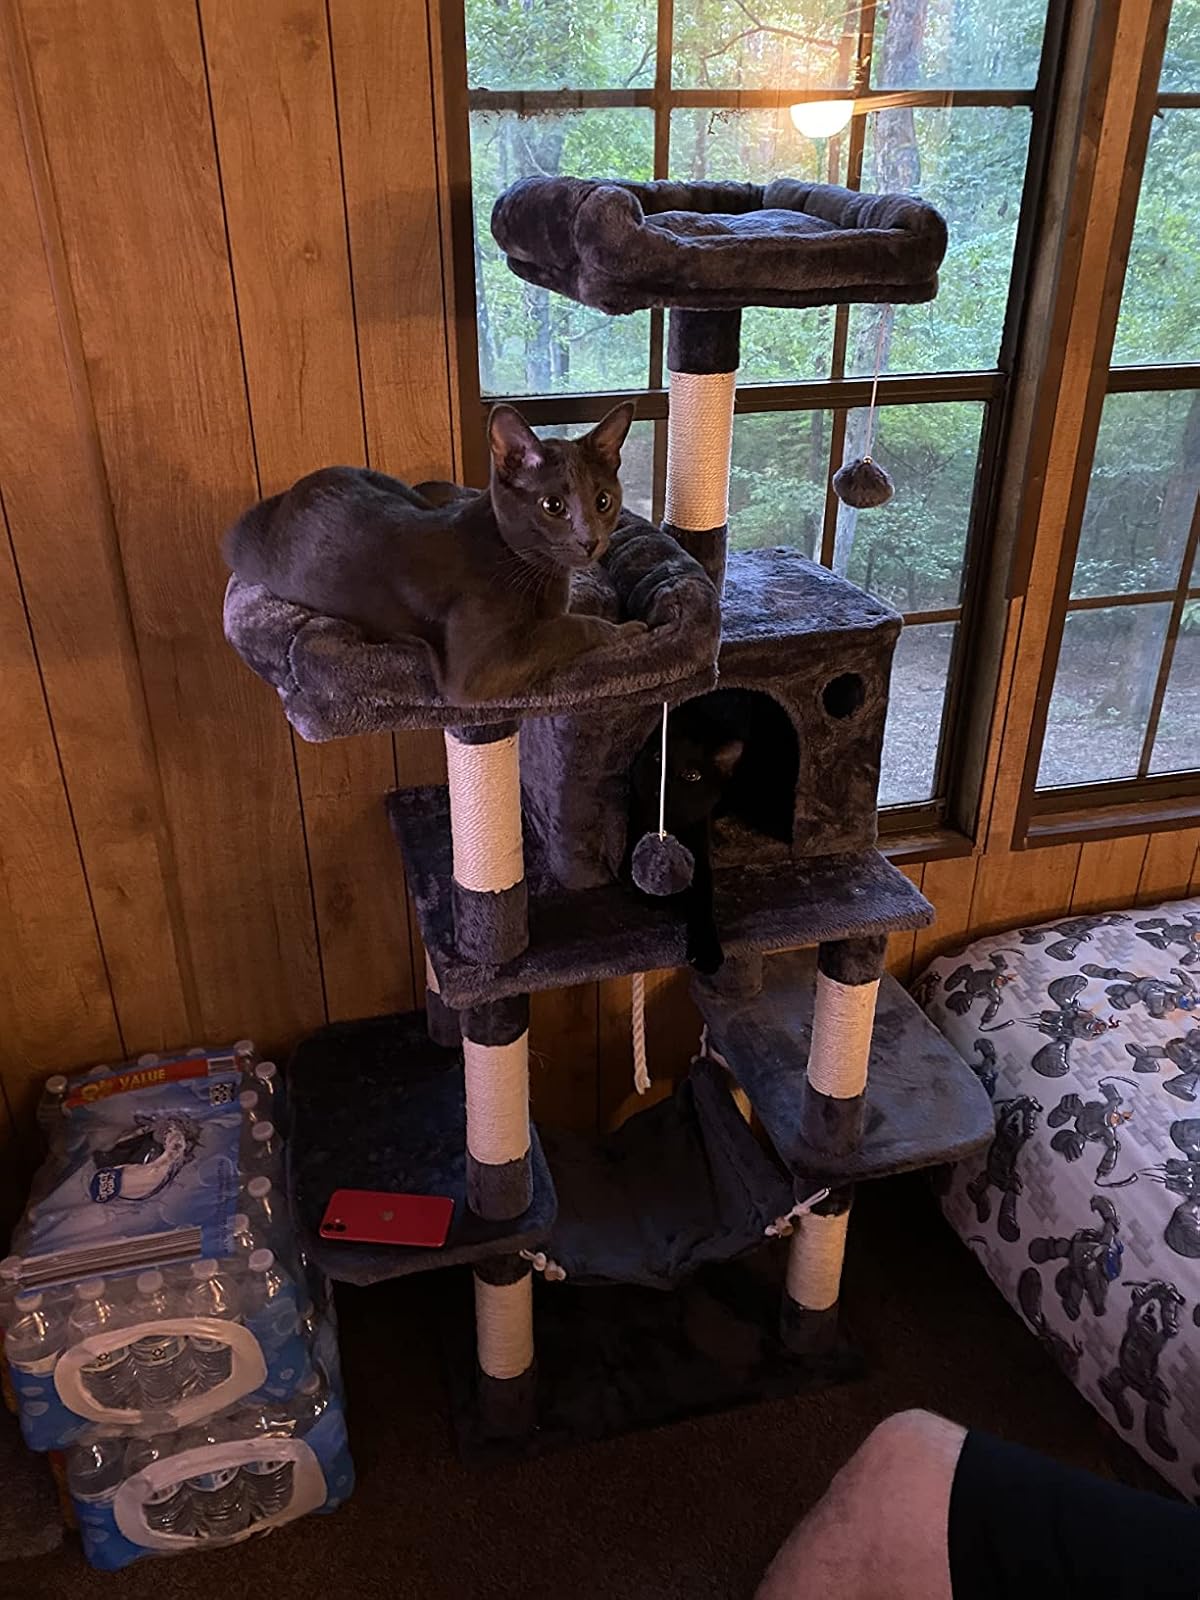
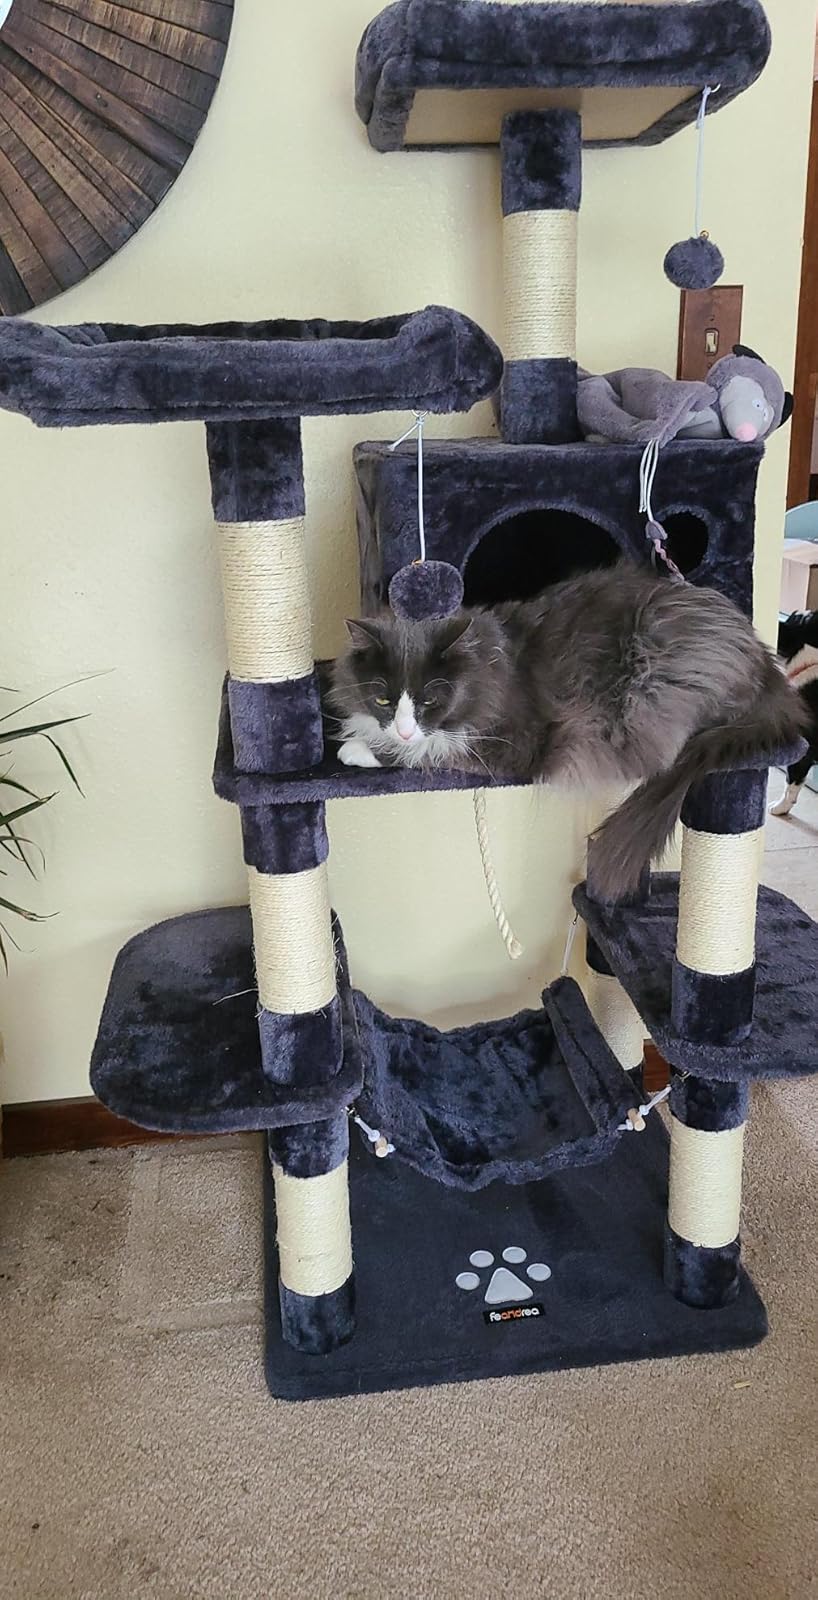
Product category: items_cat tree
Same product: yes